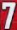
Number: 7